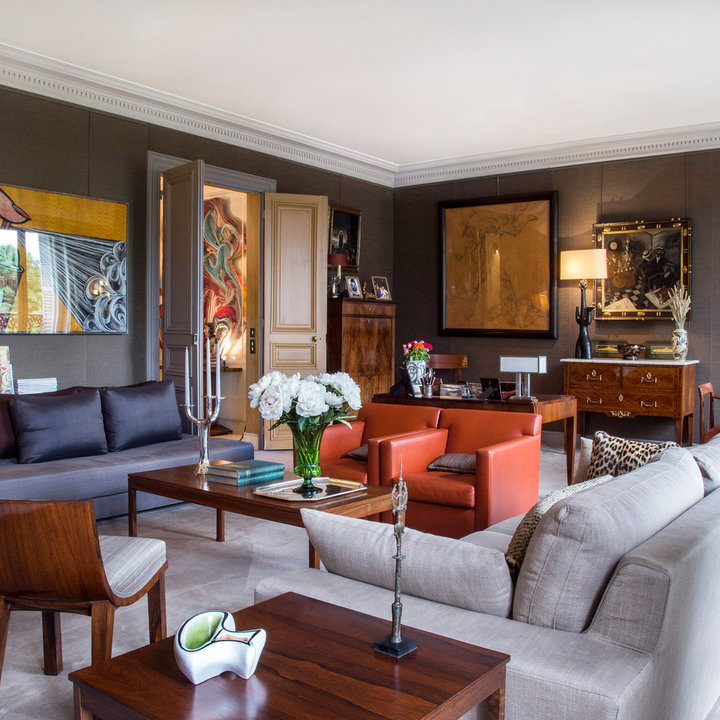
Style: Classic